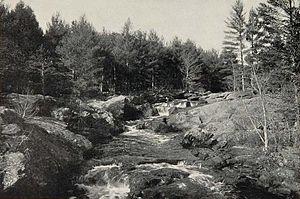
La rivière Salmon Falls est un cours d’eau et un affluent de la rivière Piscataqua dans les États américains du Maine et du New Hampshire. Elle prend sa source dans le lac Great East et elle coule sur environ 61 km, formant une partie de la frontière entre le Maine et le New Hampshire.